Marie-Hélène Mathey Boo

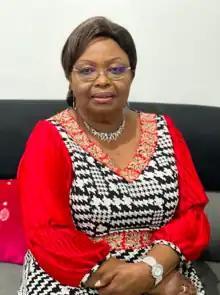

Marie-Hélène Mathey Boo Lowumba (born November 30, 1943) was named ambassador of the Democratic Republic of Congo to the United States on January 11, 2022, by Congolese President Félix Tshisekedi. She is preceded by Ambassador François Nkuna Balumuene. Prior to her appointment, she served as Ambassador of the Republic of Congo to Gabon, Minister of Industry, Commerce, and Weights & Measures in the Democratic Republic of Congo, and Director of External Relations and Governance of the World Health Organization (WHO) among other positions. As a descendant of Koko Mwato I, Marie-Hélène Mathey Boo is the 12th Chief of Bokoli (Ngemoboku Clan) in the Democratic Republic of Congo's Mai-Ndombe Province.